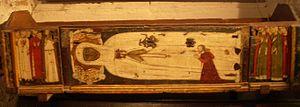
María de Cervelló est une religieuse catalane, fondatrice de la branche féminine de l'ordre de Notre-Dame-de-la-Merci. Le pape Benoît XII l'a inscrite au martyrologe romain en 1729. Sa mémoire se célèbre le 19 septembre.